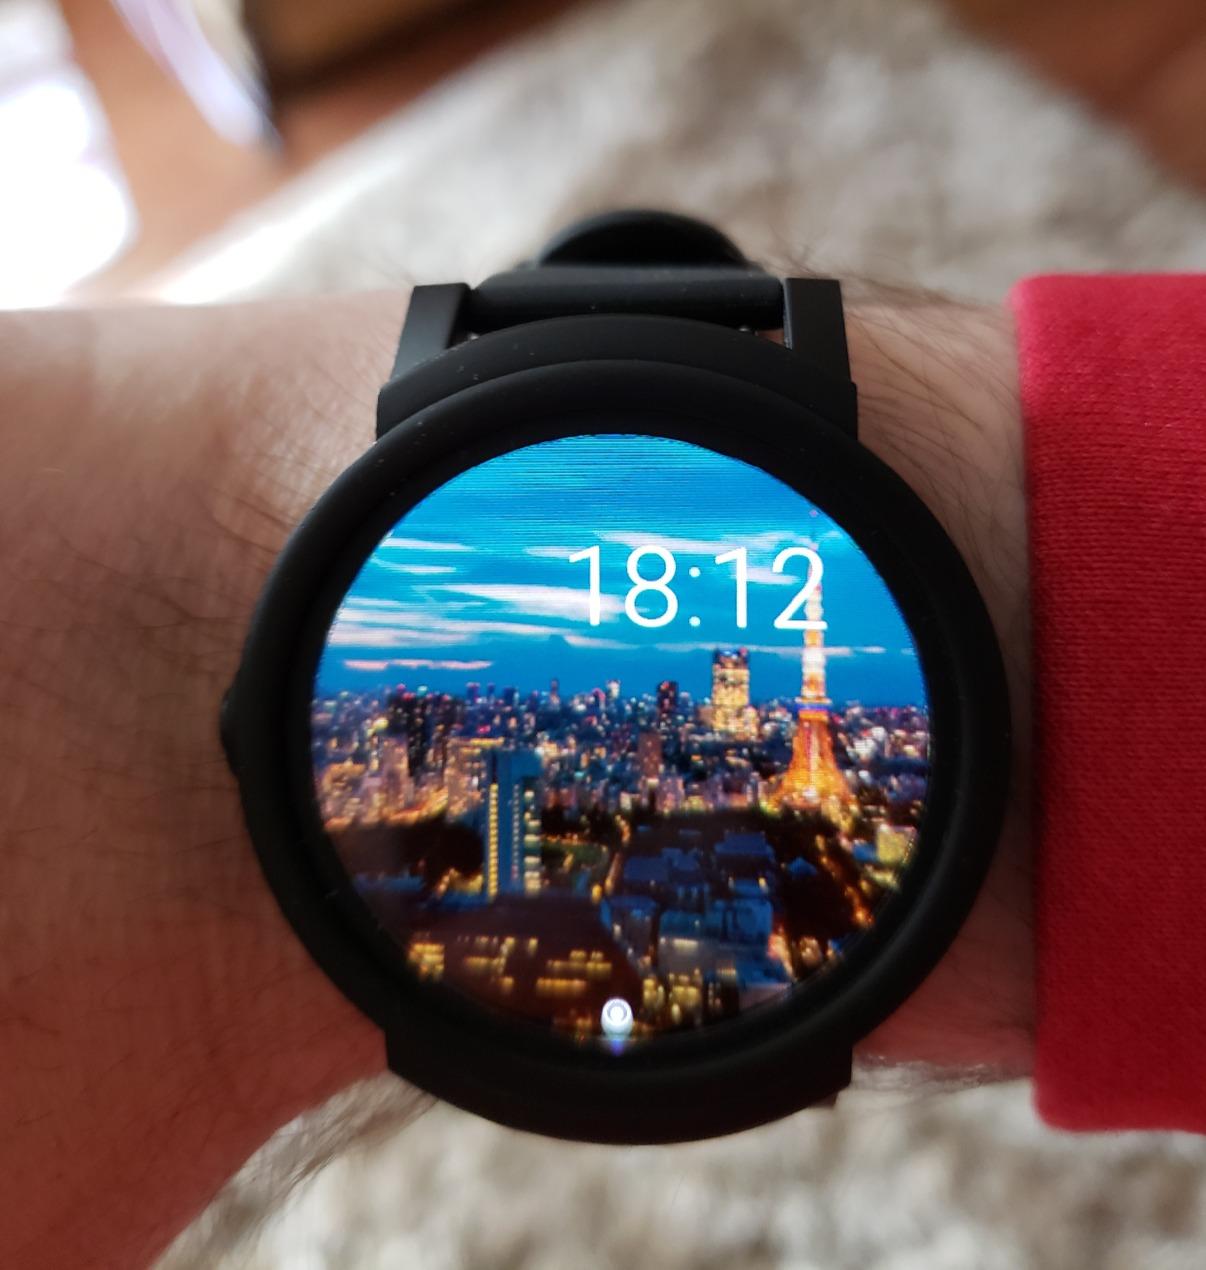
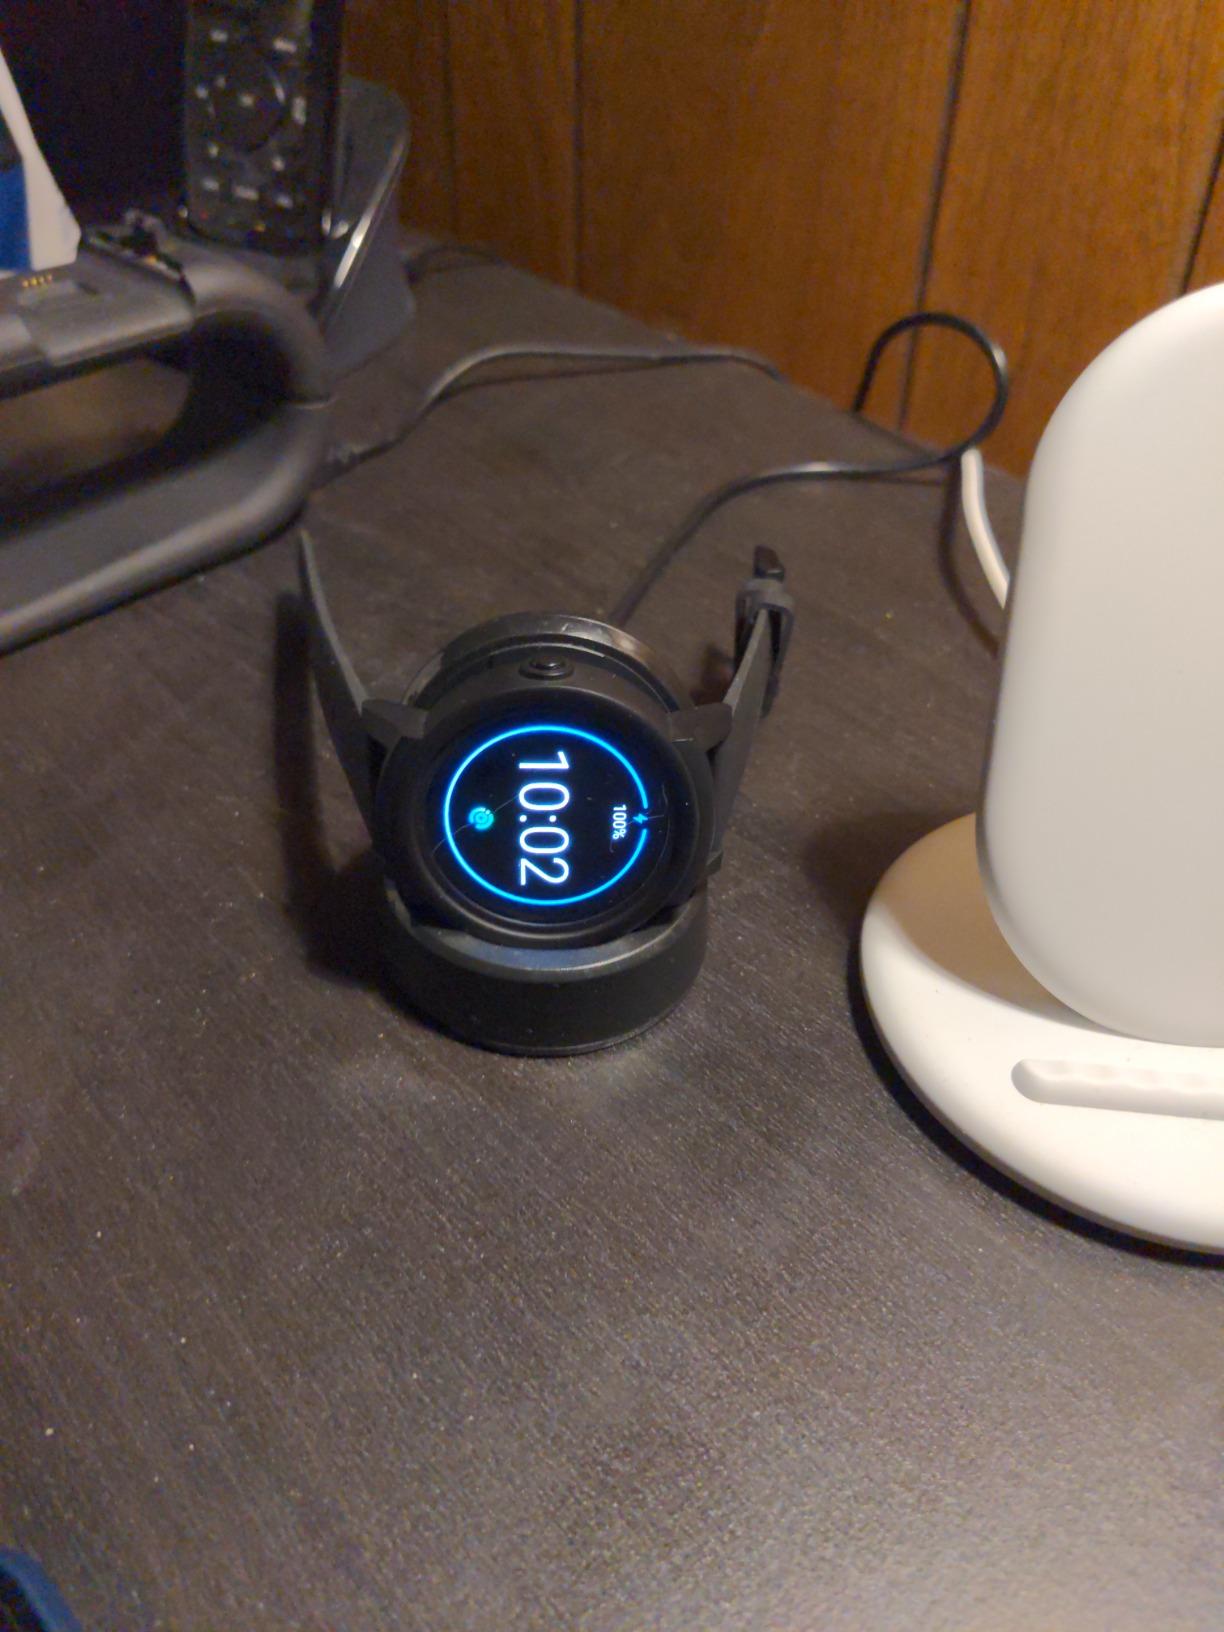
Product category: smartwatch
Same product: yes